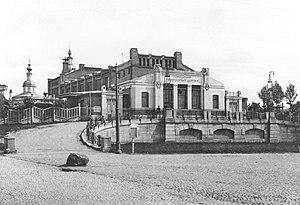
Moscou. Maison municipale du Peuple.